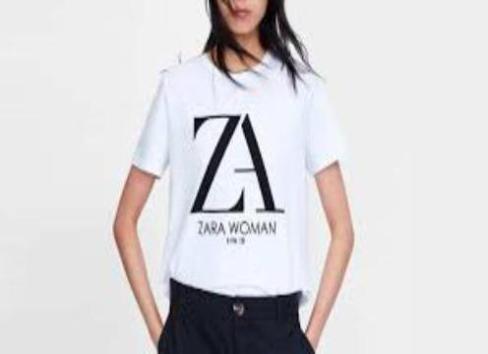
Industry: Clothes